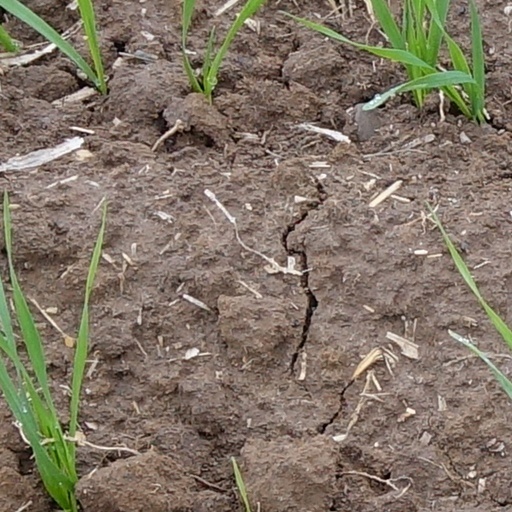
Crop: wheat